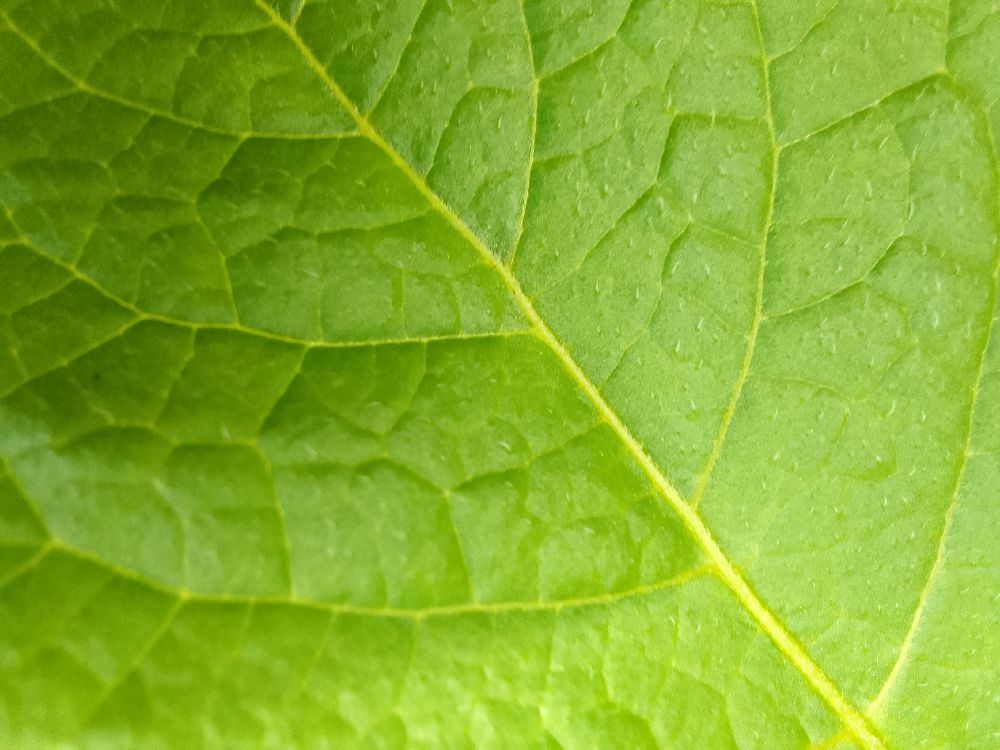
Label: Healthy